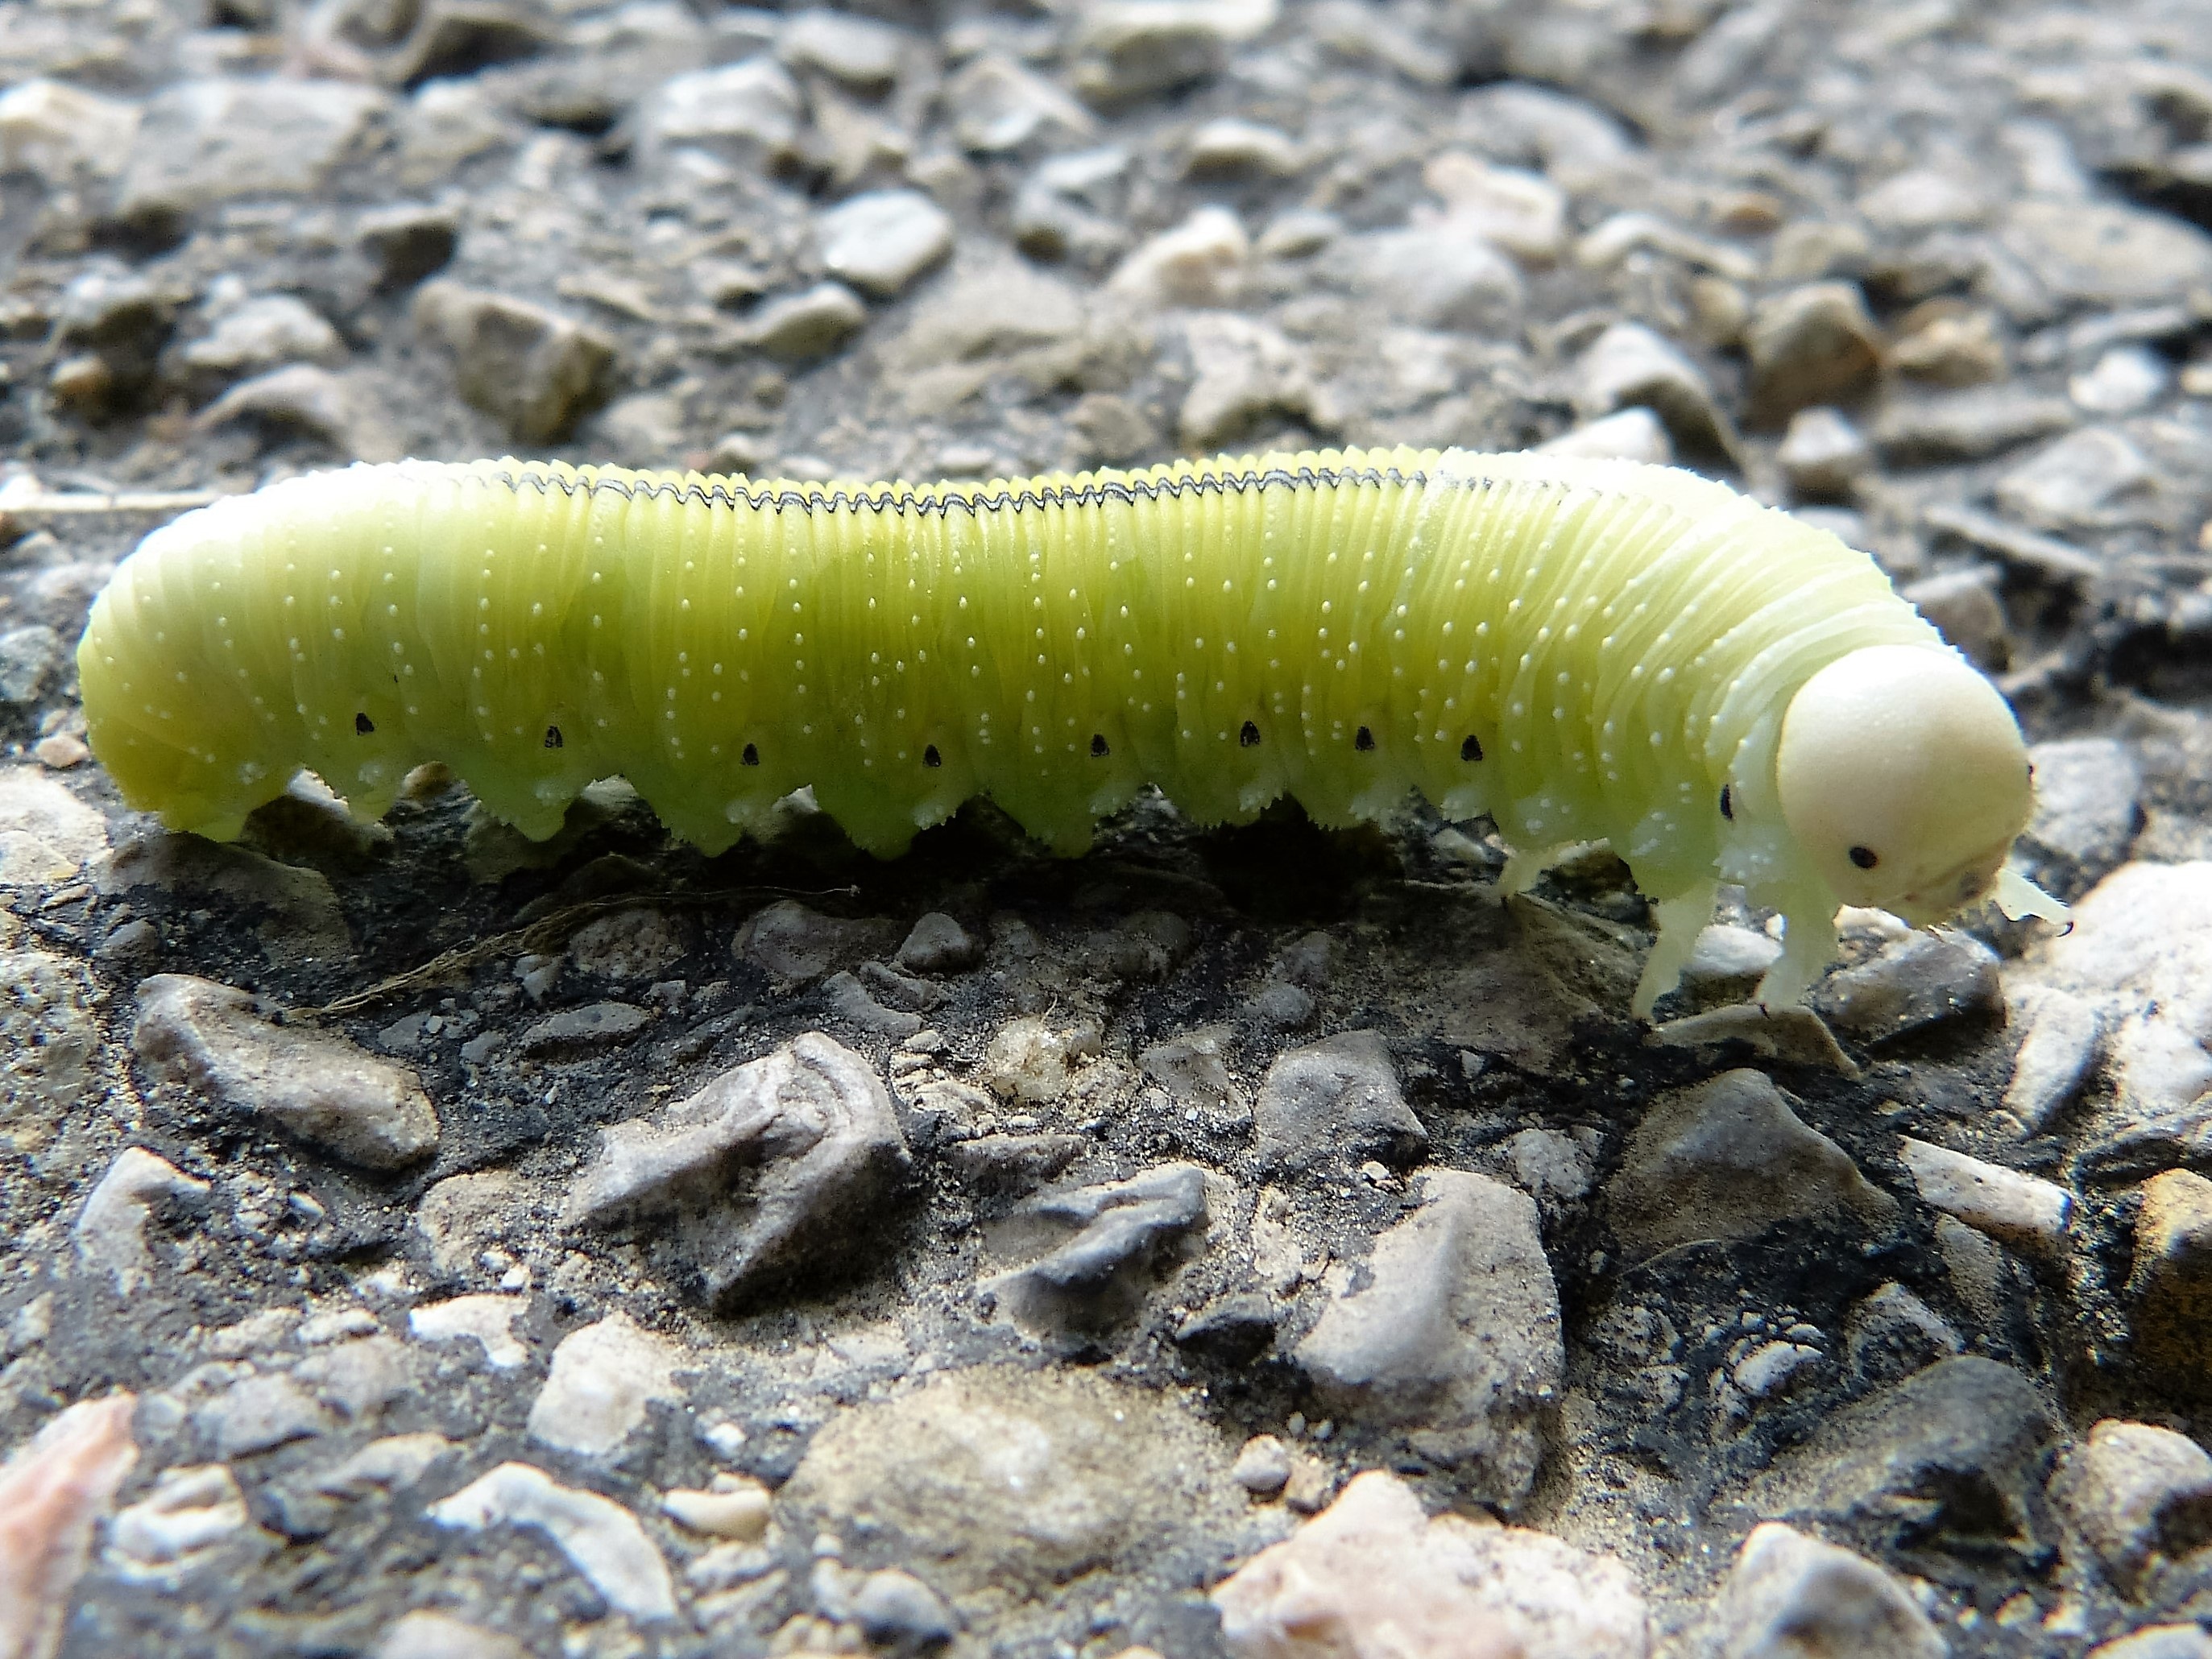
feet, wildlife, line, insect, fauna, invertebrate, caterpillar, large, points, larva, light green, macro photography, birch wasp, moths and butterflies